U.S. Route 9 in New York

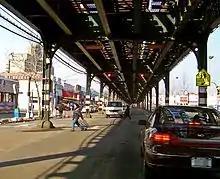
US 9 runs under the elevated IRT Broadway–Seventh Avenue Line in the Bronx.

At or just south of 230th Street, US 9, still Broadway, enters the Bronx. It draws alongside I-87, here the Major Deegan Expressway, the first of many encounters between the two roads on their northward course. At Van Cortlandt Park–242nd Street station, the subway ends and Broadway runs along the west side of Van Cortlandt Park. The Henry Hudson Parkway interchange up this stretch adds NY 9A to US 9.